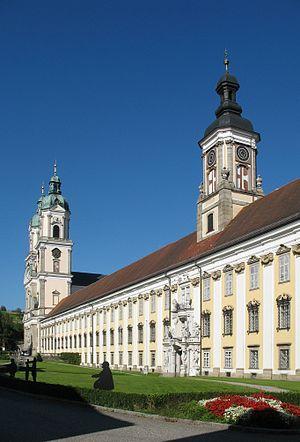
L'abbaye de Saint-Florian est l'abbaye baroque la plus grande et la plus réputée de Haute-Autriche. Elle se trouve à Sankt Florian, près de Linz et est dédiée à saint Florian. C'est aujourd'hui l'une des plus anciennes abbayes du monde en activité.
Cet article répertorie les abbayes augustiniennes actives ou ayant existé, et en fait également les monastères et prieurés indépendants. Il s'agit des établissements de religieux suivant la règle de saint Augustin, à l'exclusion des Prémontrés, des Croisiers, des Antonins, de l'ordre de Notre-Dame du Mont-Carmel et de Saint-Lazare et des Teutoniques.